Henri Schneider

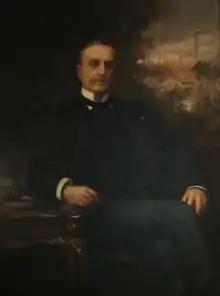

Henri Adolphe Eugène Schneider (18 December 1840 – 17 May 1898) was a French businessman and politician. He served as a member of the Chamber of Deputies from 1889 to 1898.